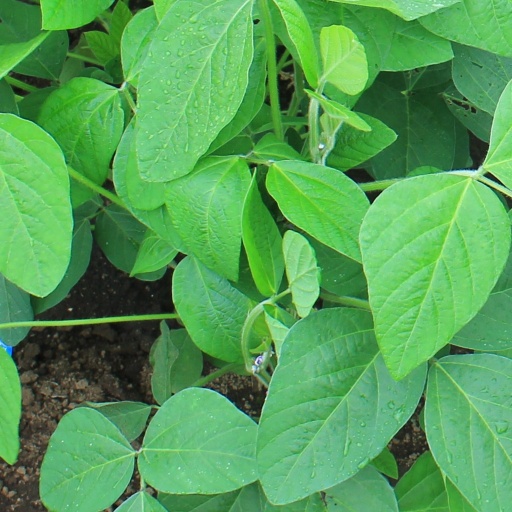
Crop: soybean